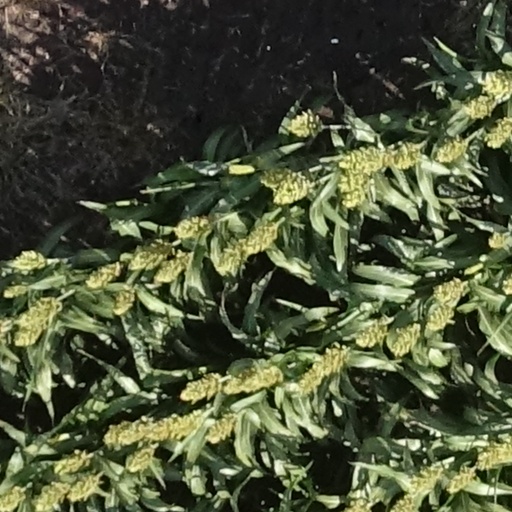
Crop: sorghum